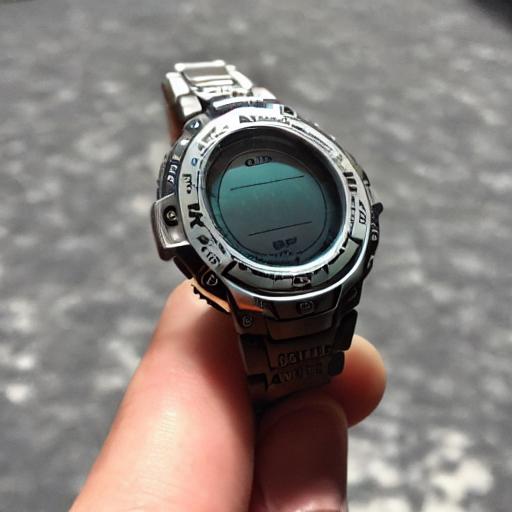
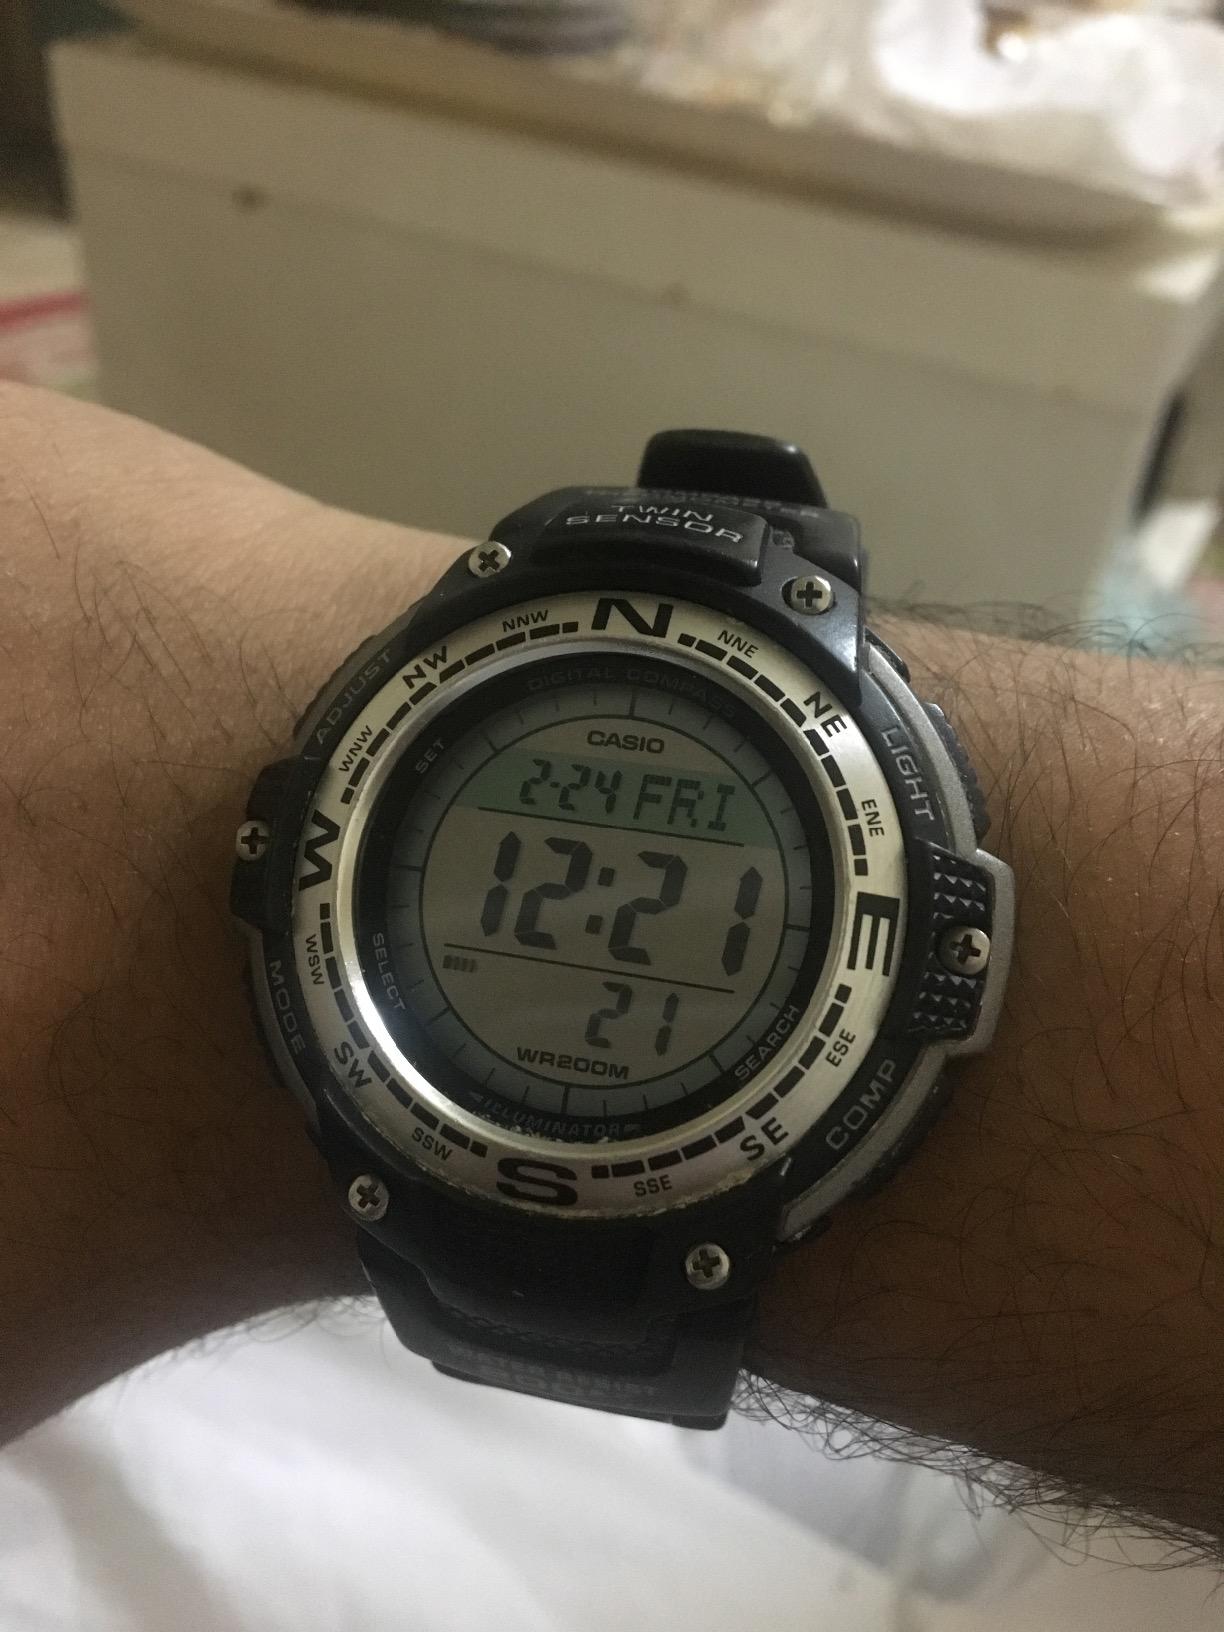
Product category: accessories_watch
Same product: no